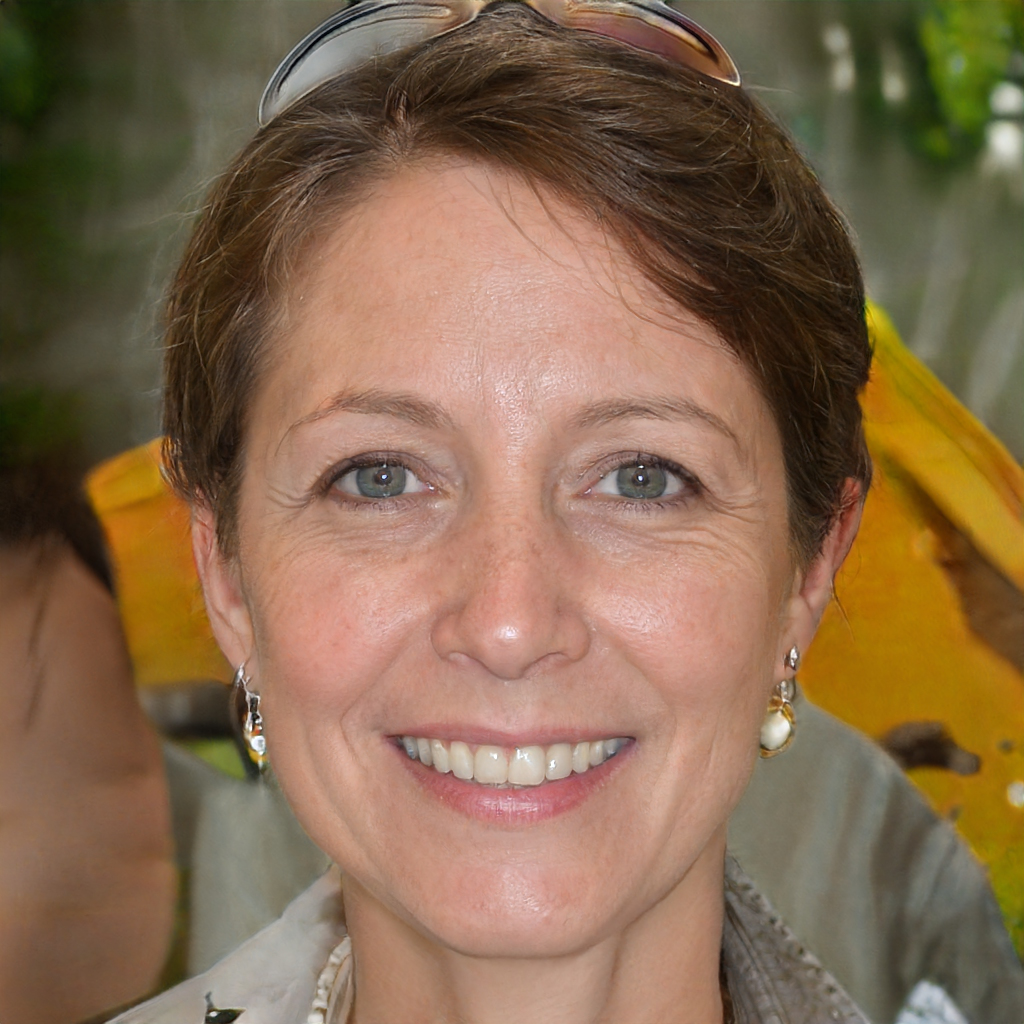
Gender: Female